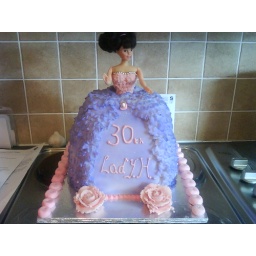
individual frills placed all around 3 - 8 inch round cakes and one pudding bowl cake